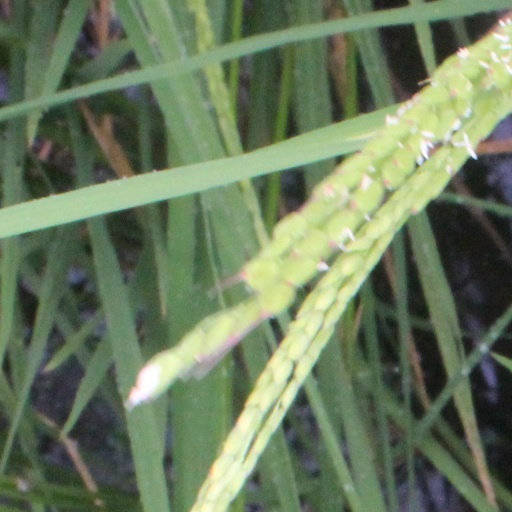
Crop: rice